Lamb Building

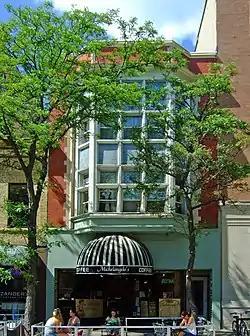
State Street facade in 2009

The Lamb Building is a historic commercial building built a block west of the capitol square in Madison, Wisconsin in 1905. One of the few Queen Anne-style commercial buildings in the city, it was added to the National Register of Historic Places in 1984.